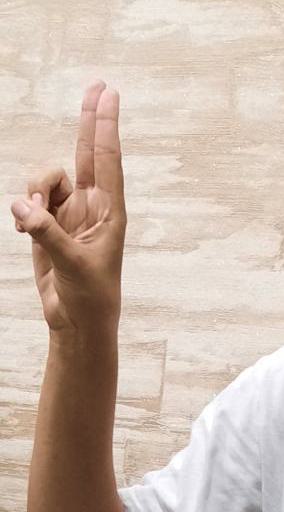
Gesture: two_up